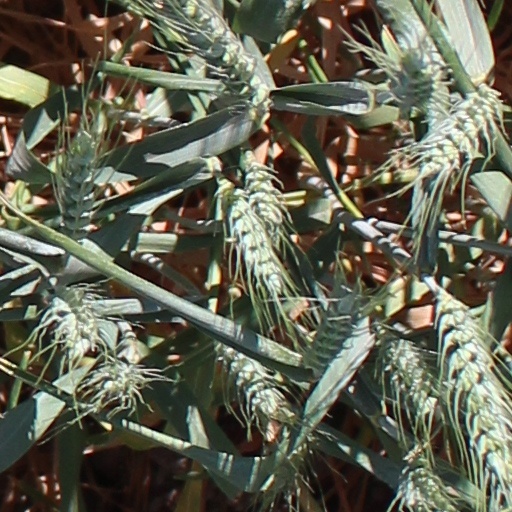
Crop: wheat